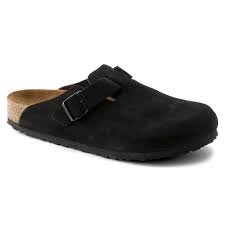
Label: Clog